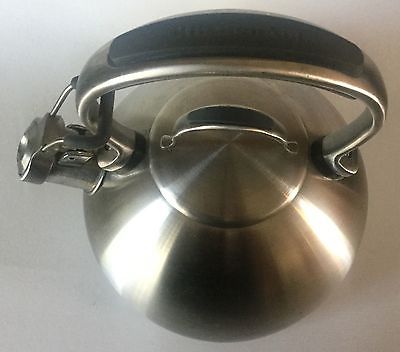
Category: kettle